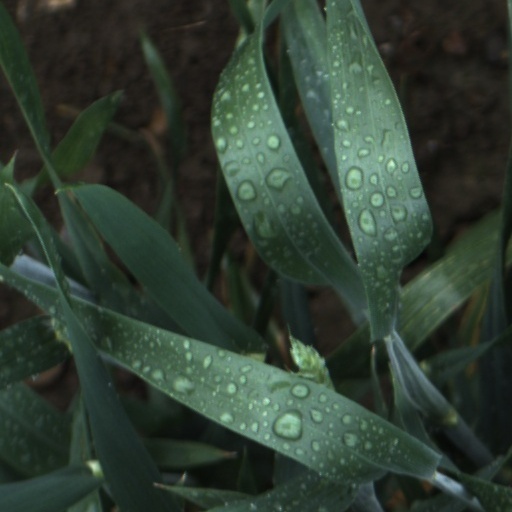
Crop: wheat